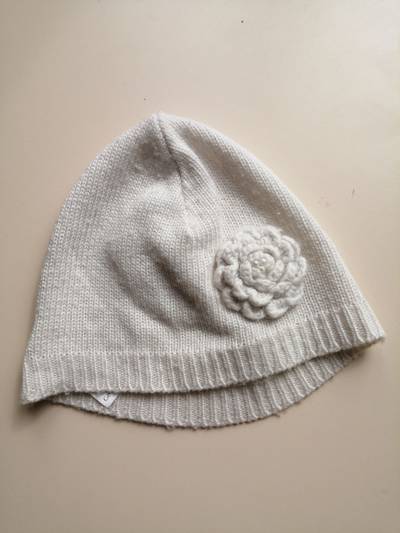
Waste category: clothes